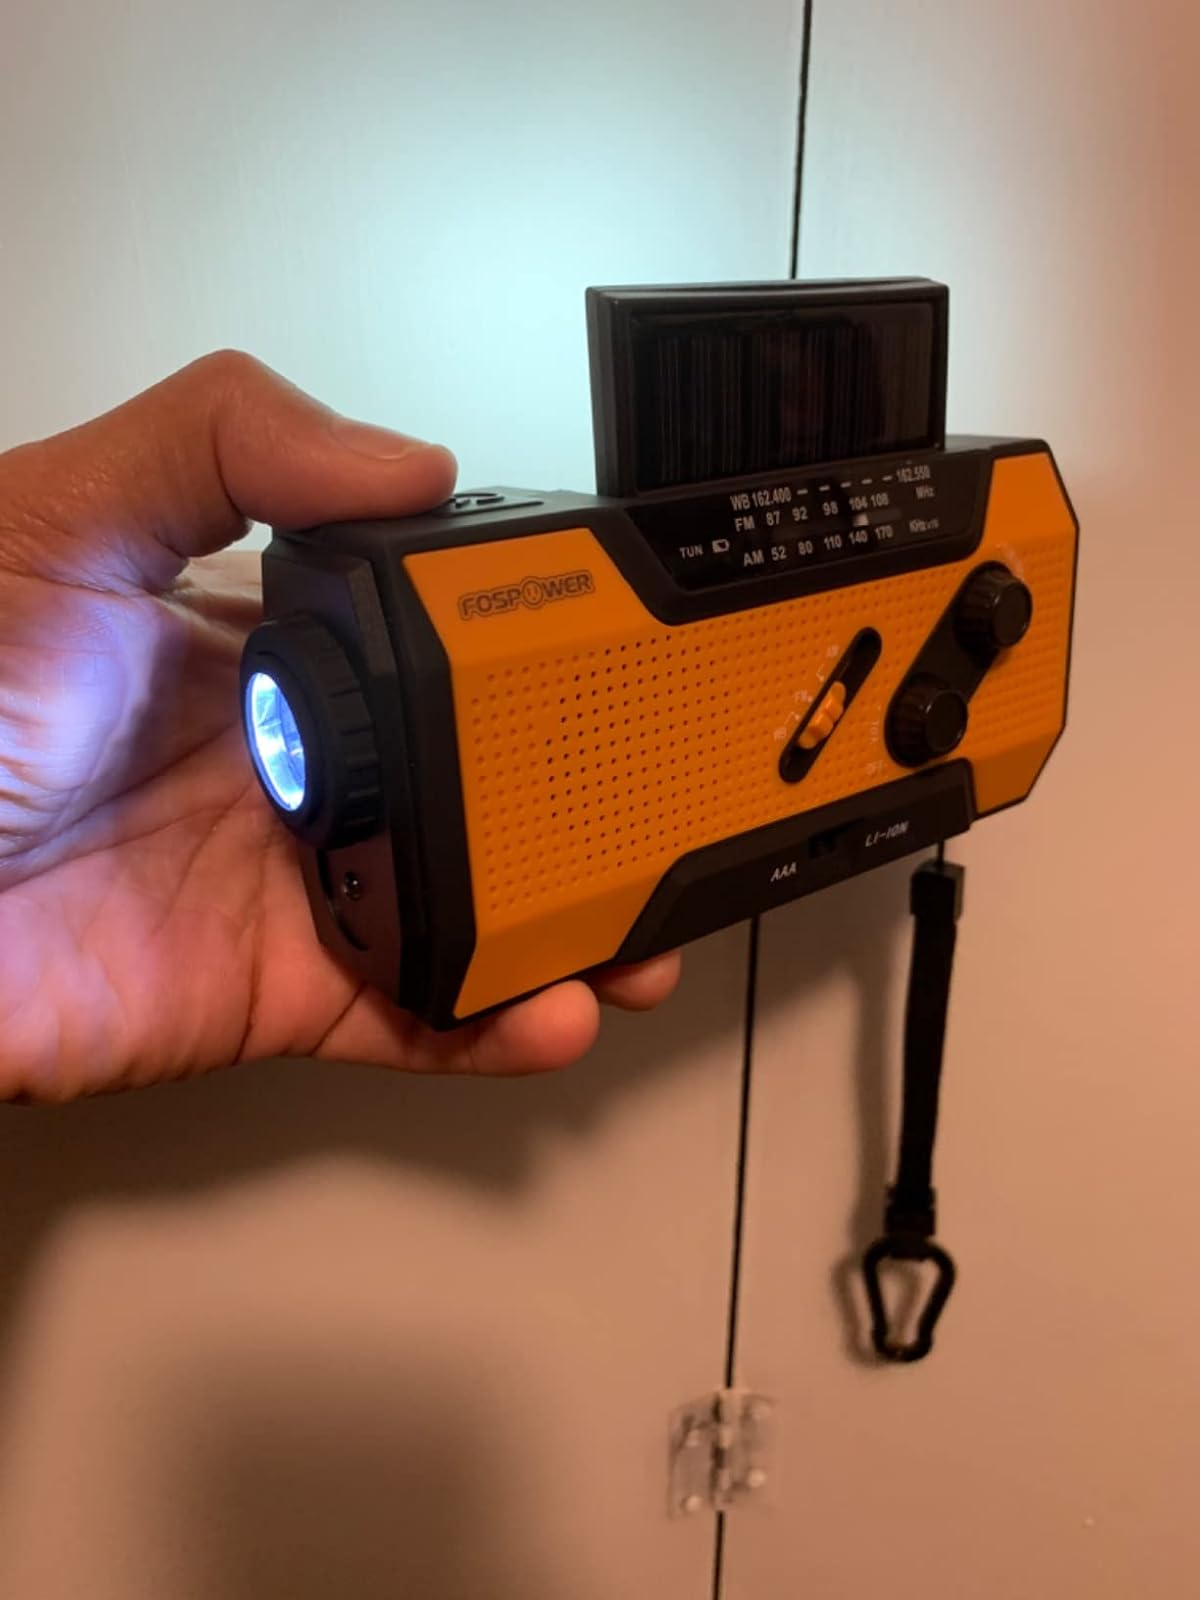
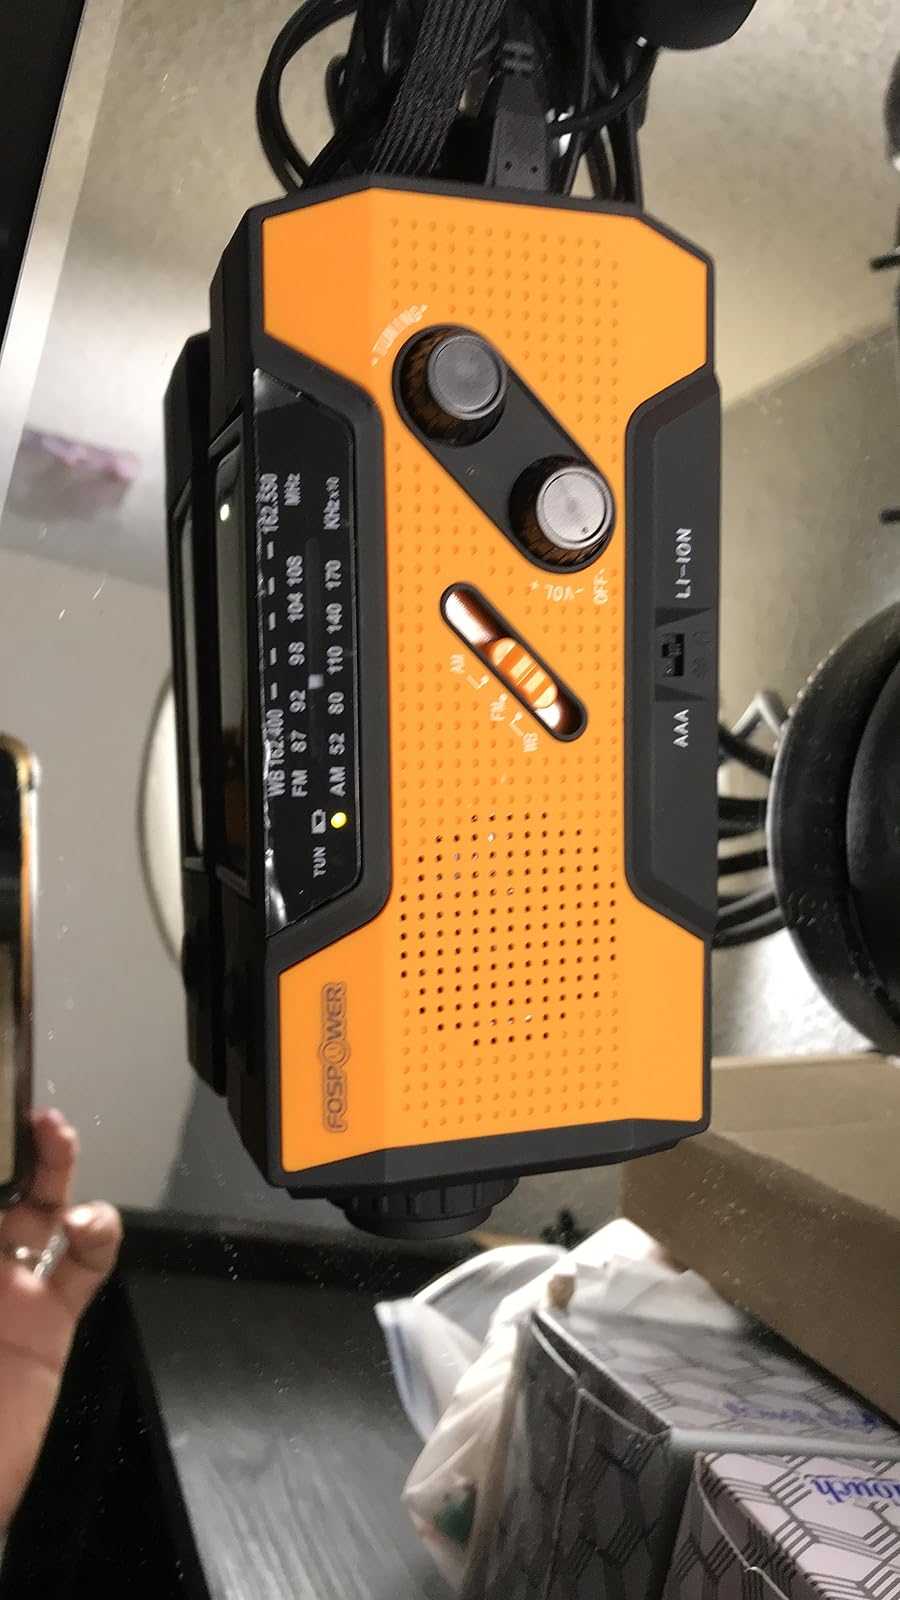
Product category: radio
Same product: yes